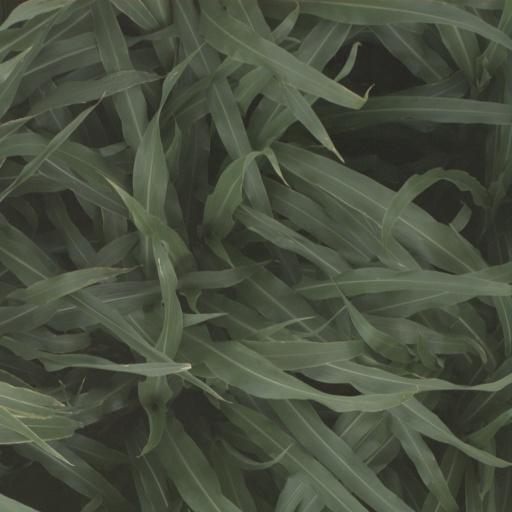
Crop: sorghum